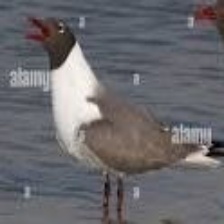
Species: LAUGHING GULL
Scientific name: LEUCOPHAEUS ATRICILLA